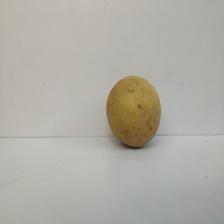
Size: Large